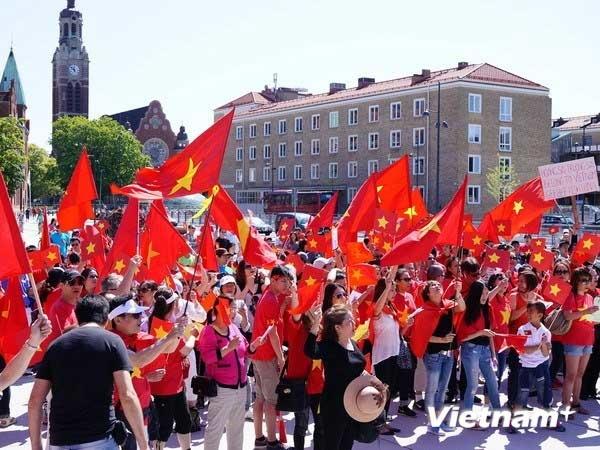
có nhiều lá cờ xuất hiện ở trên tay của người đi đường